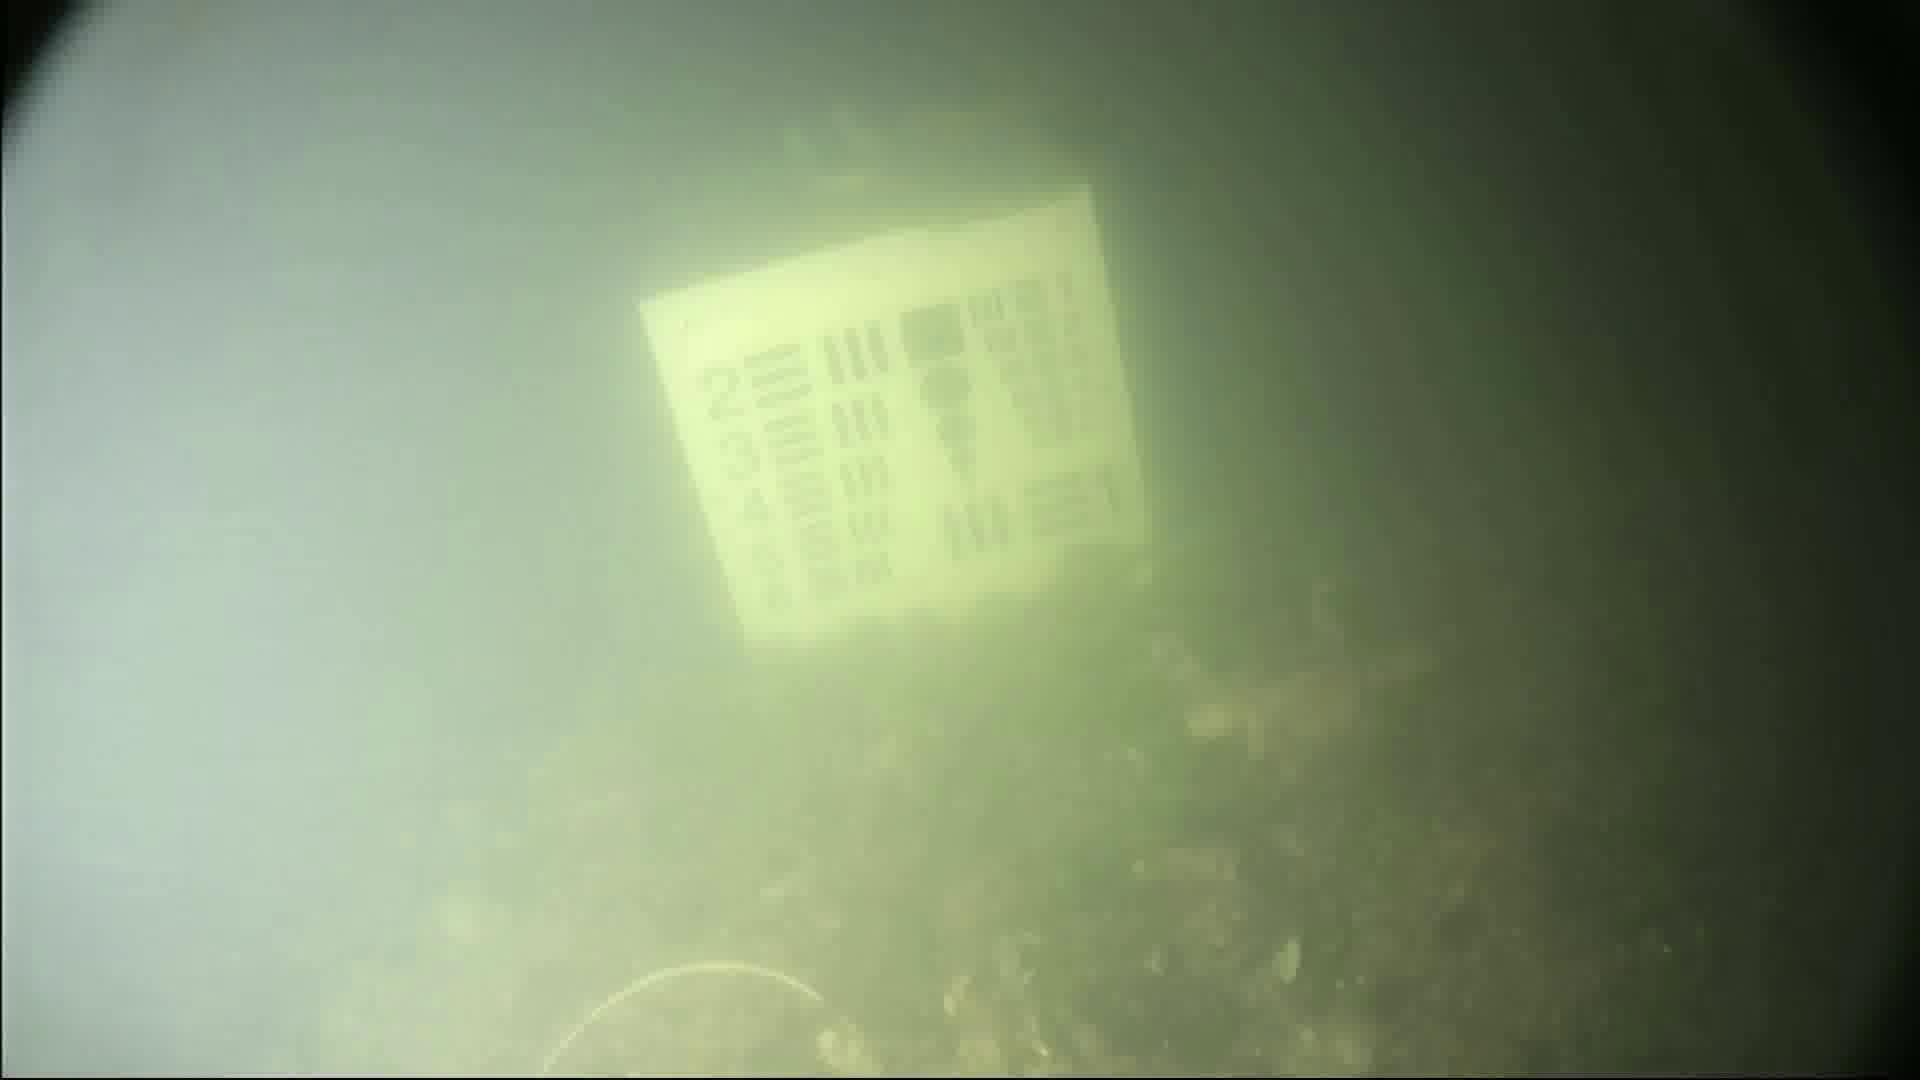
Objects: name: crab